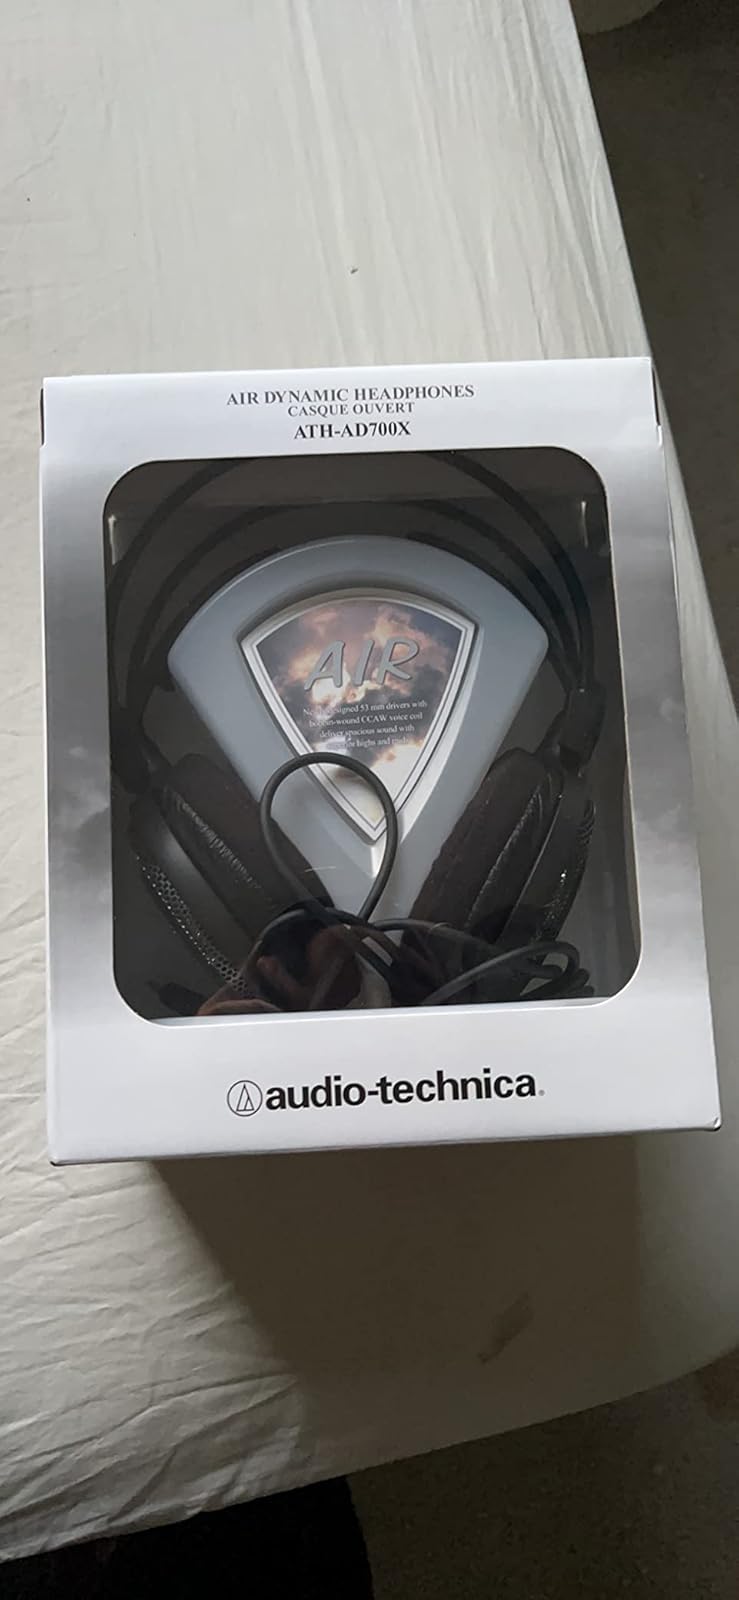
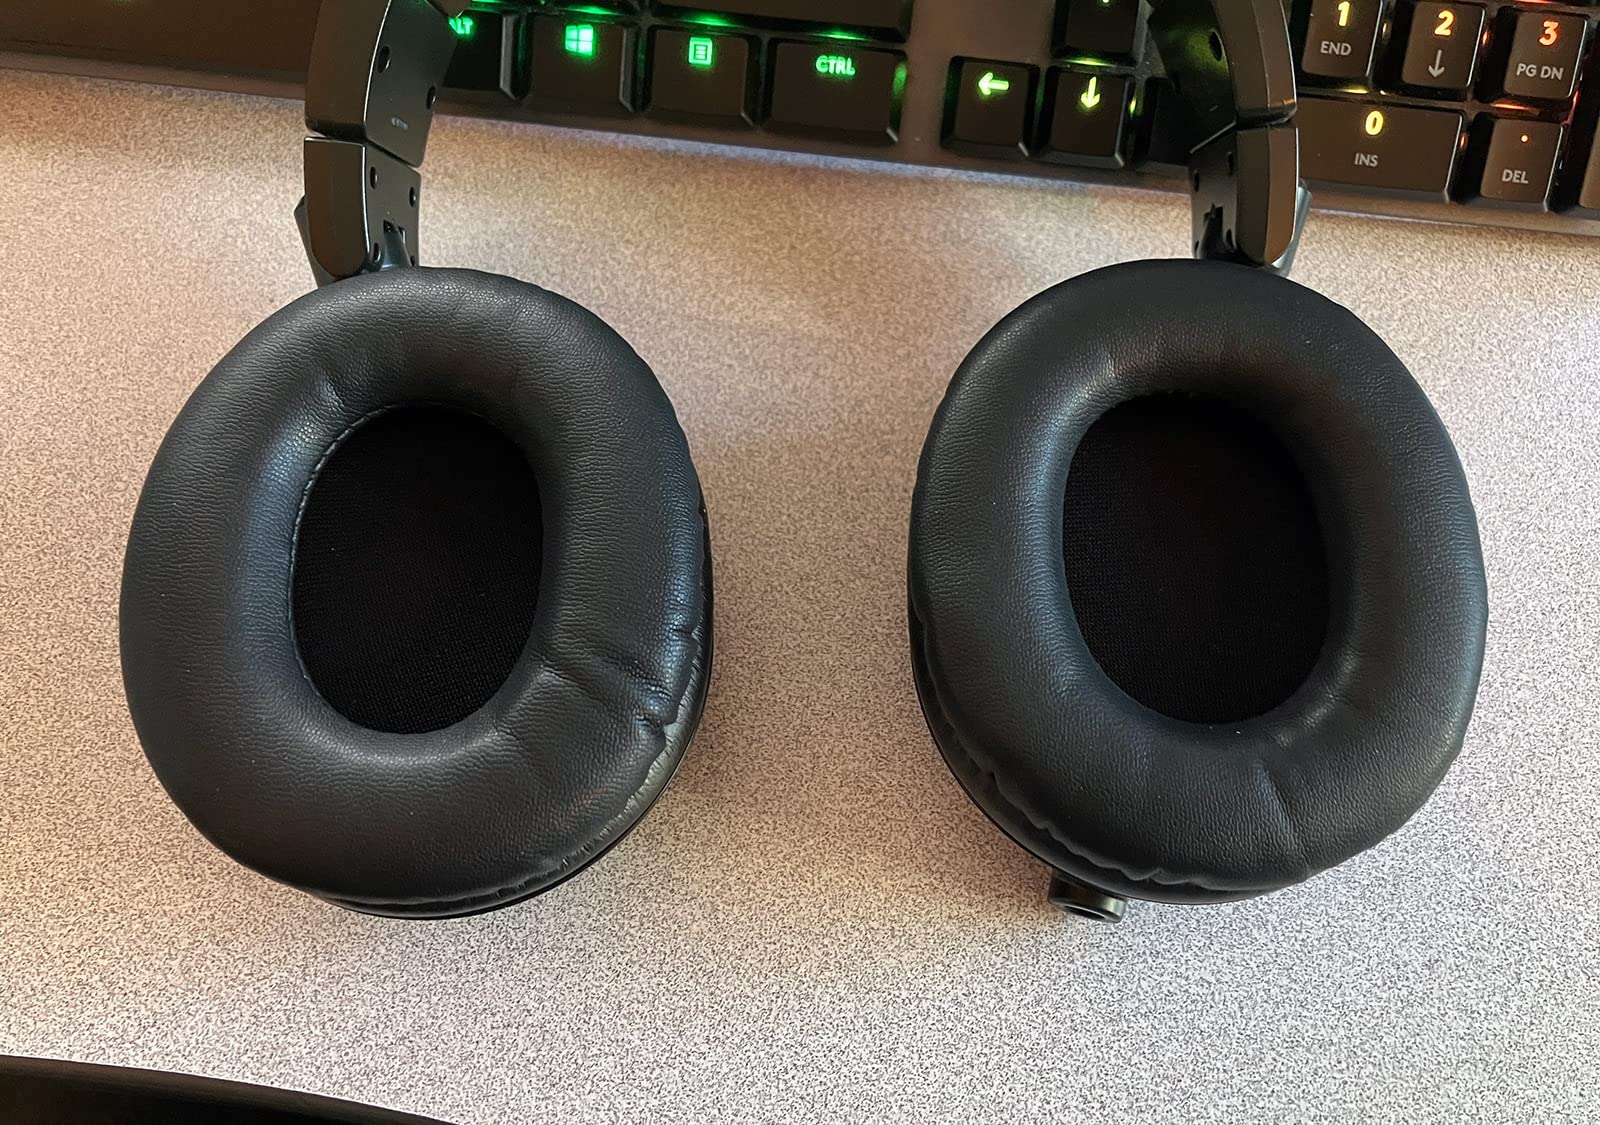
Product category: headphones
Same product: no